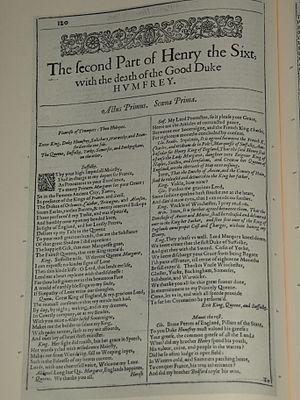
La seconde partie d'Henri VI est un drame historique de William Shakespeare, écrit probablement en 1591 et publié la première fois en 1594 en format in-quarto sous un titre très long et totalement différent, qui en faisait le premier volet d'une histoire autre que celle du roi Henri VI : Première Partie de la querelle entre les deux célèbres maisons d'York et de Lancastre, avec la mort du bon duc Humphrey ; et le bannissement et la mort du duc de Suffolk, et la fin tragique du fier cardinal de Winchester, avec la remarquable rébellion de Jack Cade ; et la première revendication de la couronne par le duc d'York.